Pontyclun railway station

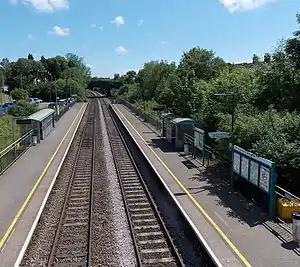
Pontyclun Railway Station, June 2014

Pontyclun railway station is an unstaffed, minor railway station in Pontyclun, in the County Borough of Rhondda Cynon Taf, South Wales. The station is at street level, on Station Approach, Pontyclun. It is a stop on the South Wales Main Line, served by trains on the Maesteg Line, and occasionally by the Swanline Cardiff to Swansea regional services, as well as one early-morning daily service to Manchester and a late-night daily service to Carmarthen. The station and all trains are operated by Transport for Wales Rail. It is from the zero point at London Paddington, measured via Stroud.